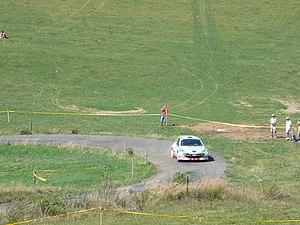
L'Intercontinental Rally Challenge est un championnat de rallye automobile organisé par Eurosport Events.